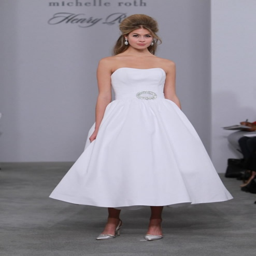
the fall wedding dress collection by person